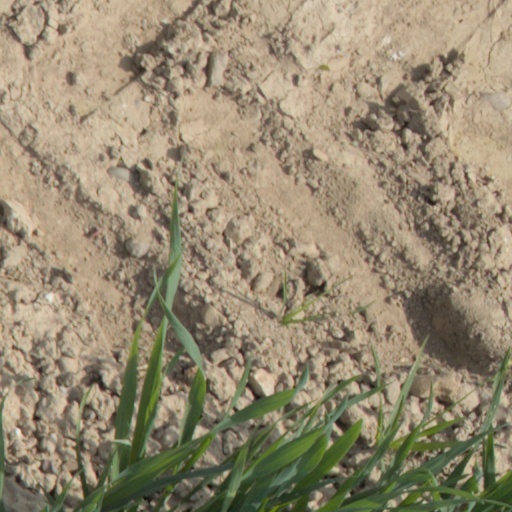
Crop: wheat